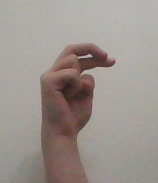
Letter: zay